Nguyễn Quang Hải (footballer, born 1997)

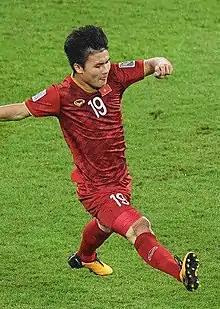
Quang Hải playing for Vietnam at the 2019 AFC Asian Cup

Nguyễn Quang Hải (born 12 April 1997) is a Vietnamese professional footballer who plays as an attacking midfielder or winger for V.League 1 club Công An Hà Nội and the Vietnam national team.